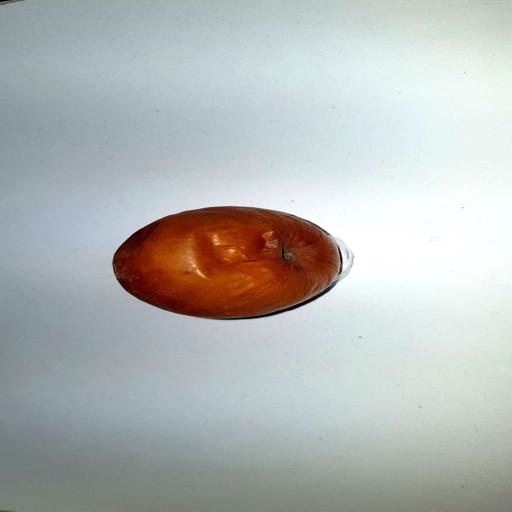
Label: bruised